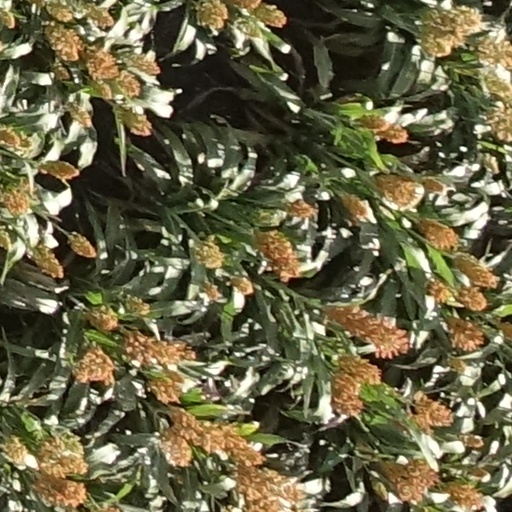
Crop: sorghum